Helen Pluckrose

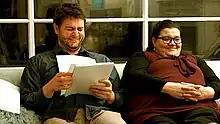
Lindsay and Pluckrose laughing at their grievance studies papers, in 2018

Alongside James A. Lindsay and Peter Boghossian, Pluckrose was involved in the 2017–18 grievance studies affair (also referred to as "Sokal Squared" in reference to the 1996 Sokal affair), a project which saw the group submitting a number of bogus academic papers to peer-reviewed journals in cultural, gender, queer and race studies, to see if they would get published. The authors stated their goal as highlighting poor scholarship and eroding criteria in some academic fields, particularly those influenced by postmodern philosophy and critical theory. Despite criticism of the exposé as a "hoax" and "coordinated attack from the right", Pluckrose and her colleagues describe themselves as "left-leaning liberals".